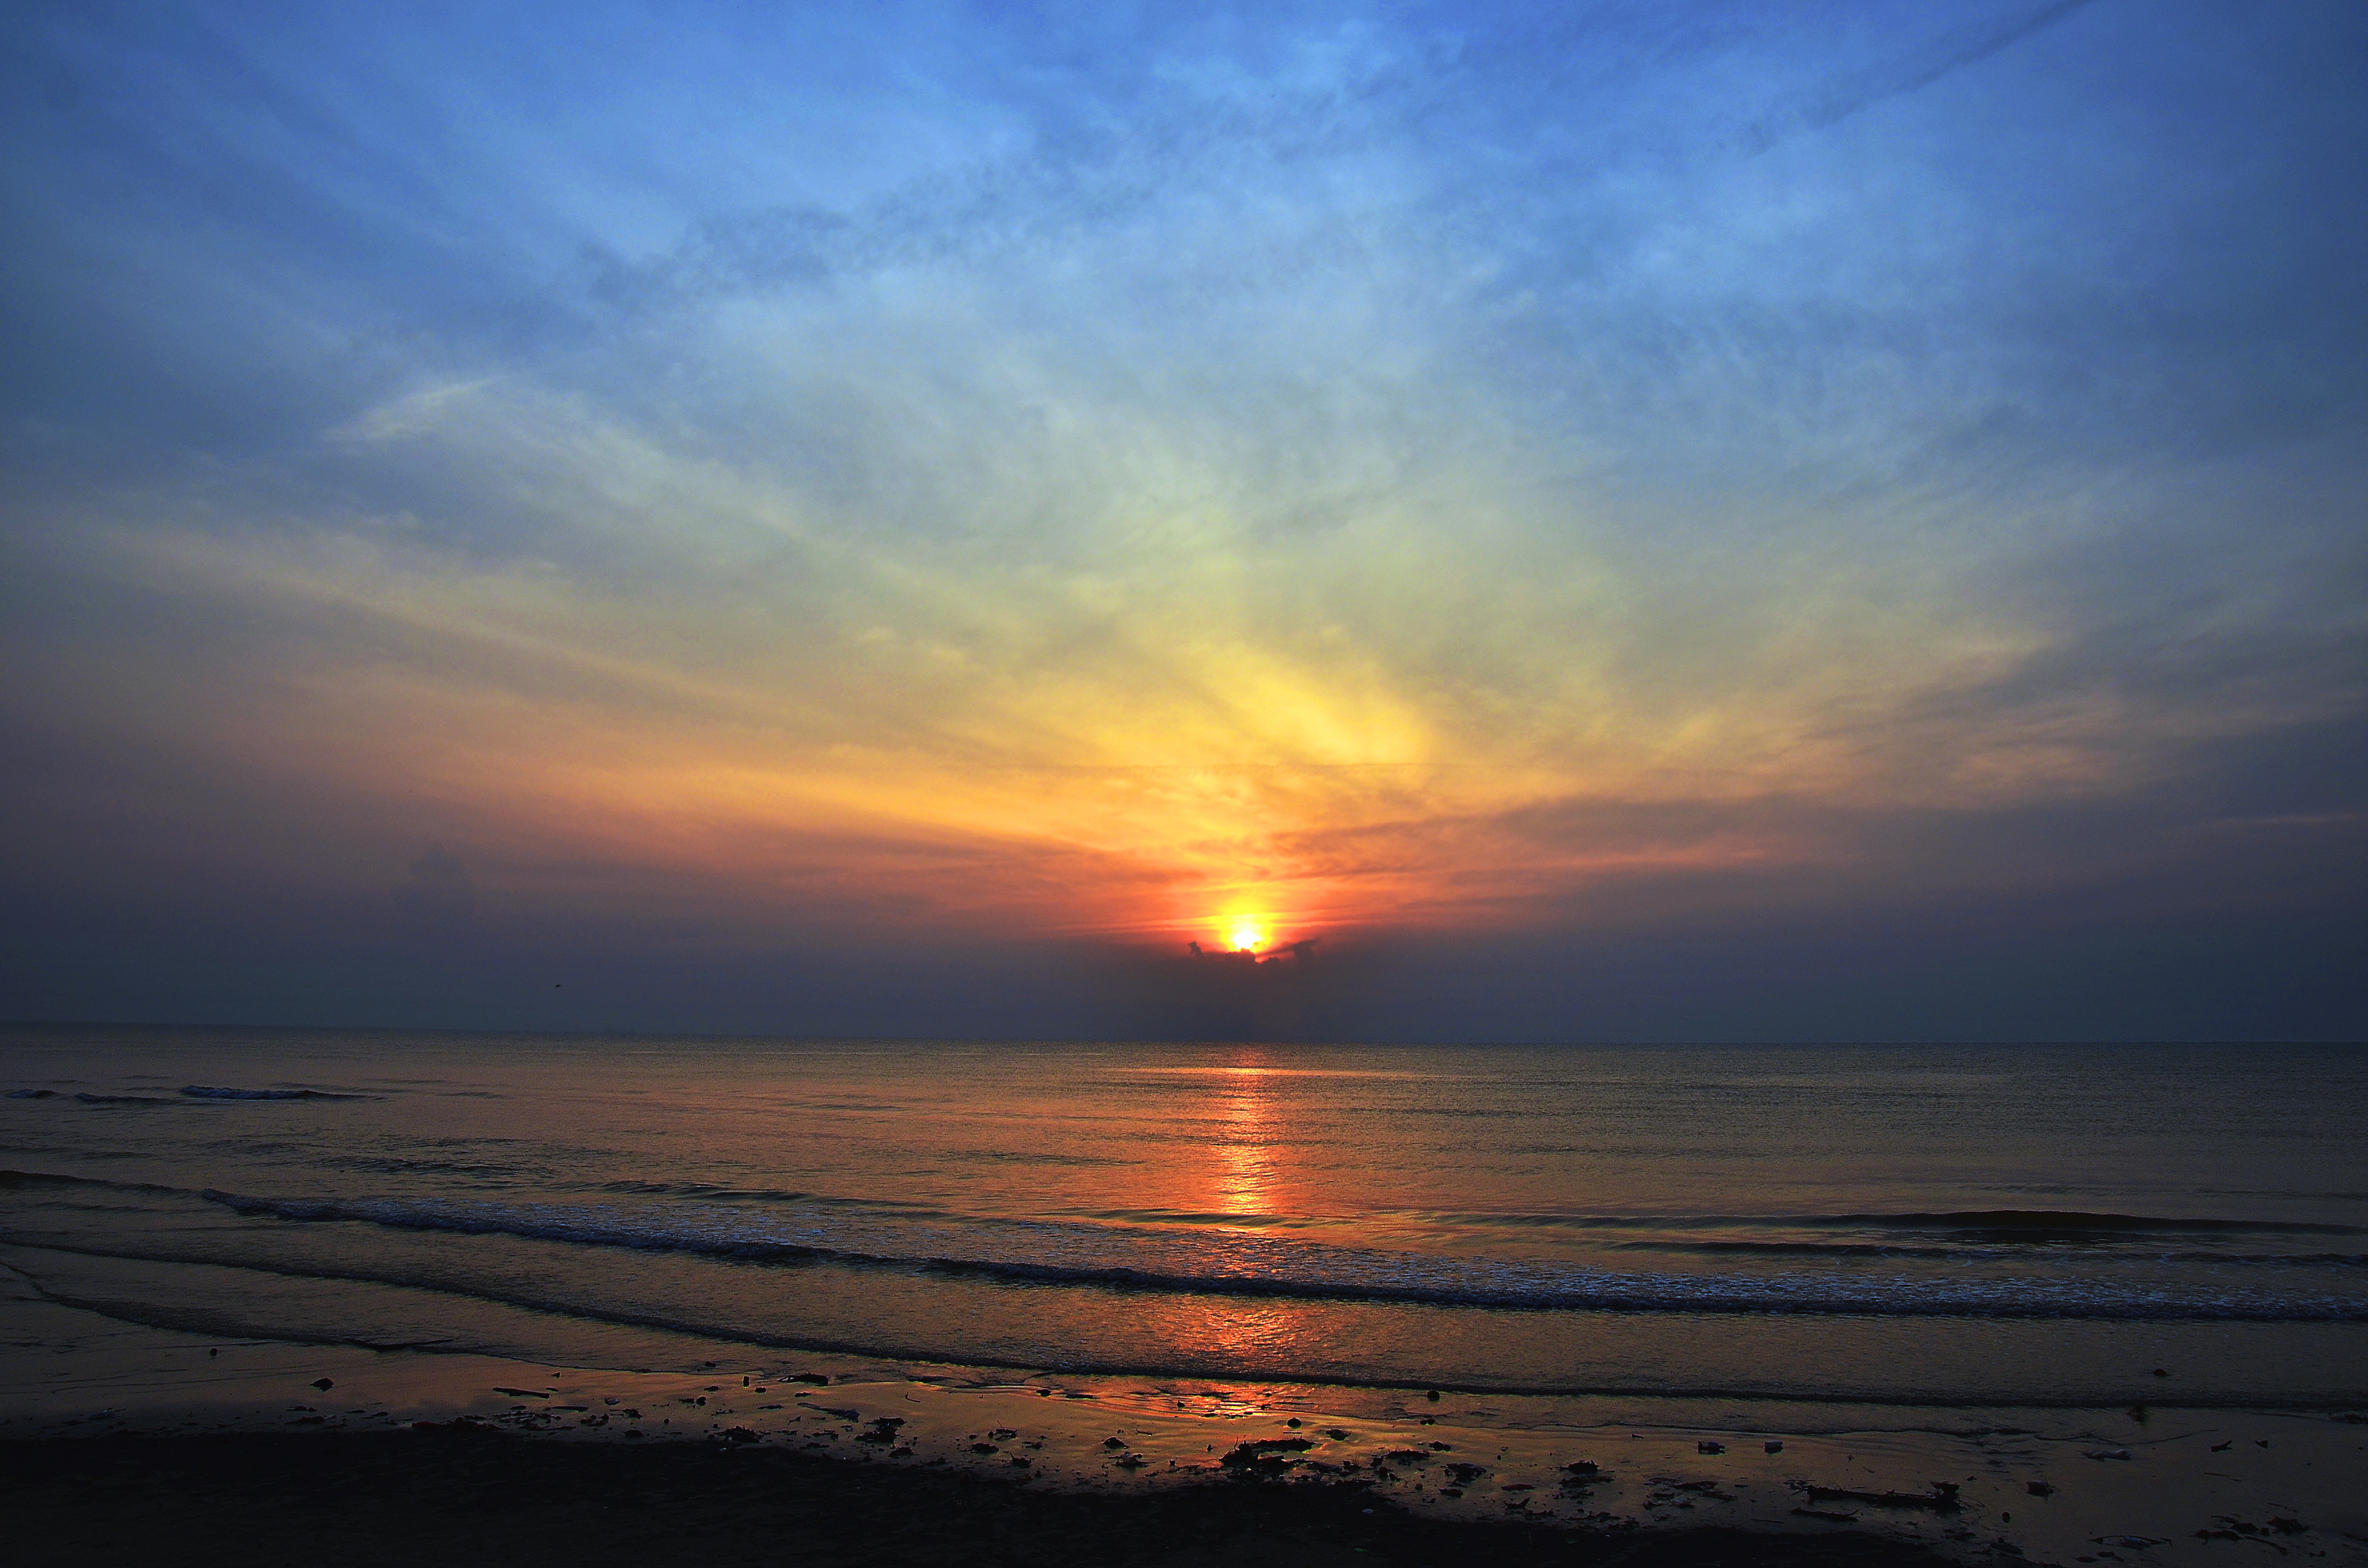
beach, landscape, sea, coast, water, nature, sand, ocean, horizon, cloud, sky, sun, sunrise, sunset, sunlight, morning, shore, wave, dawn, atmosphere, summer, vacation, travel, coastline, dusk, evening, tropical, calm, blue, clouds, afterglow, beach sunset, sunset beach, wind wave, red sky at morning